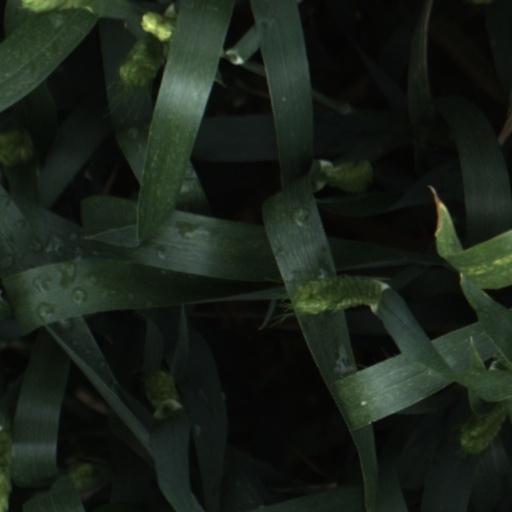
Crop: wheat